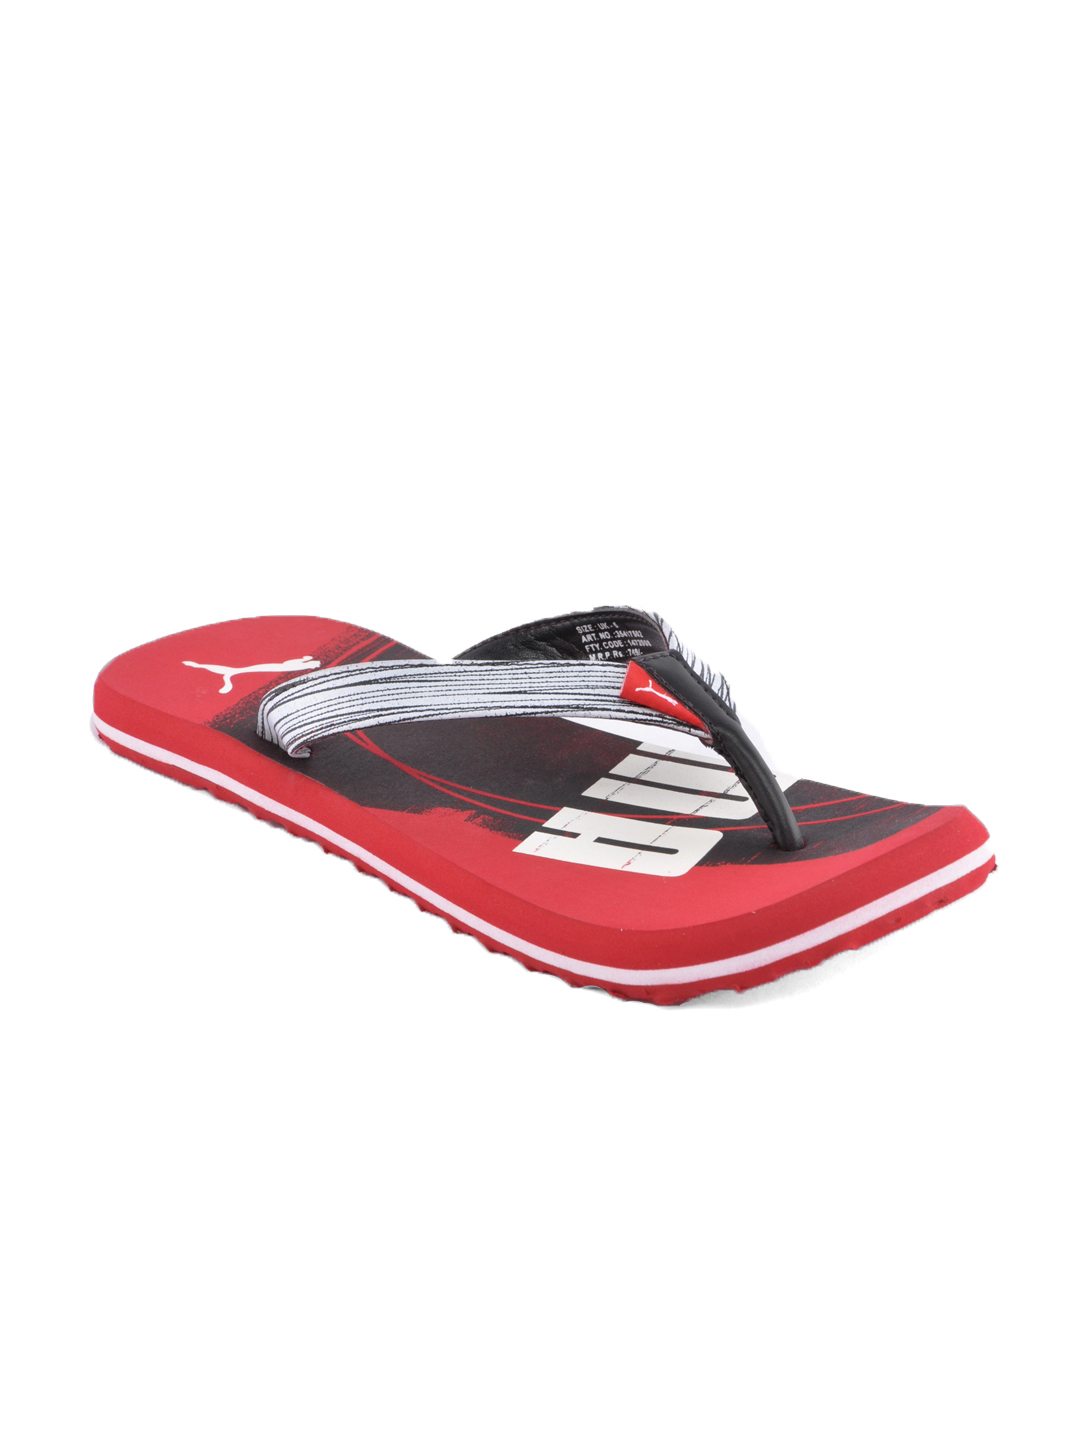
Puma Unisex Jive Red Flip Flops
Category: Footwear / Flip Flops / Flip Flops
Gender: Unisex
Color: Red
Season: Summer 2012
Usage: Casual